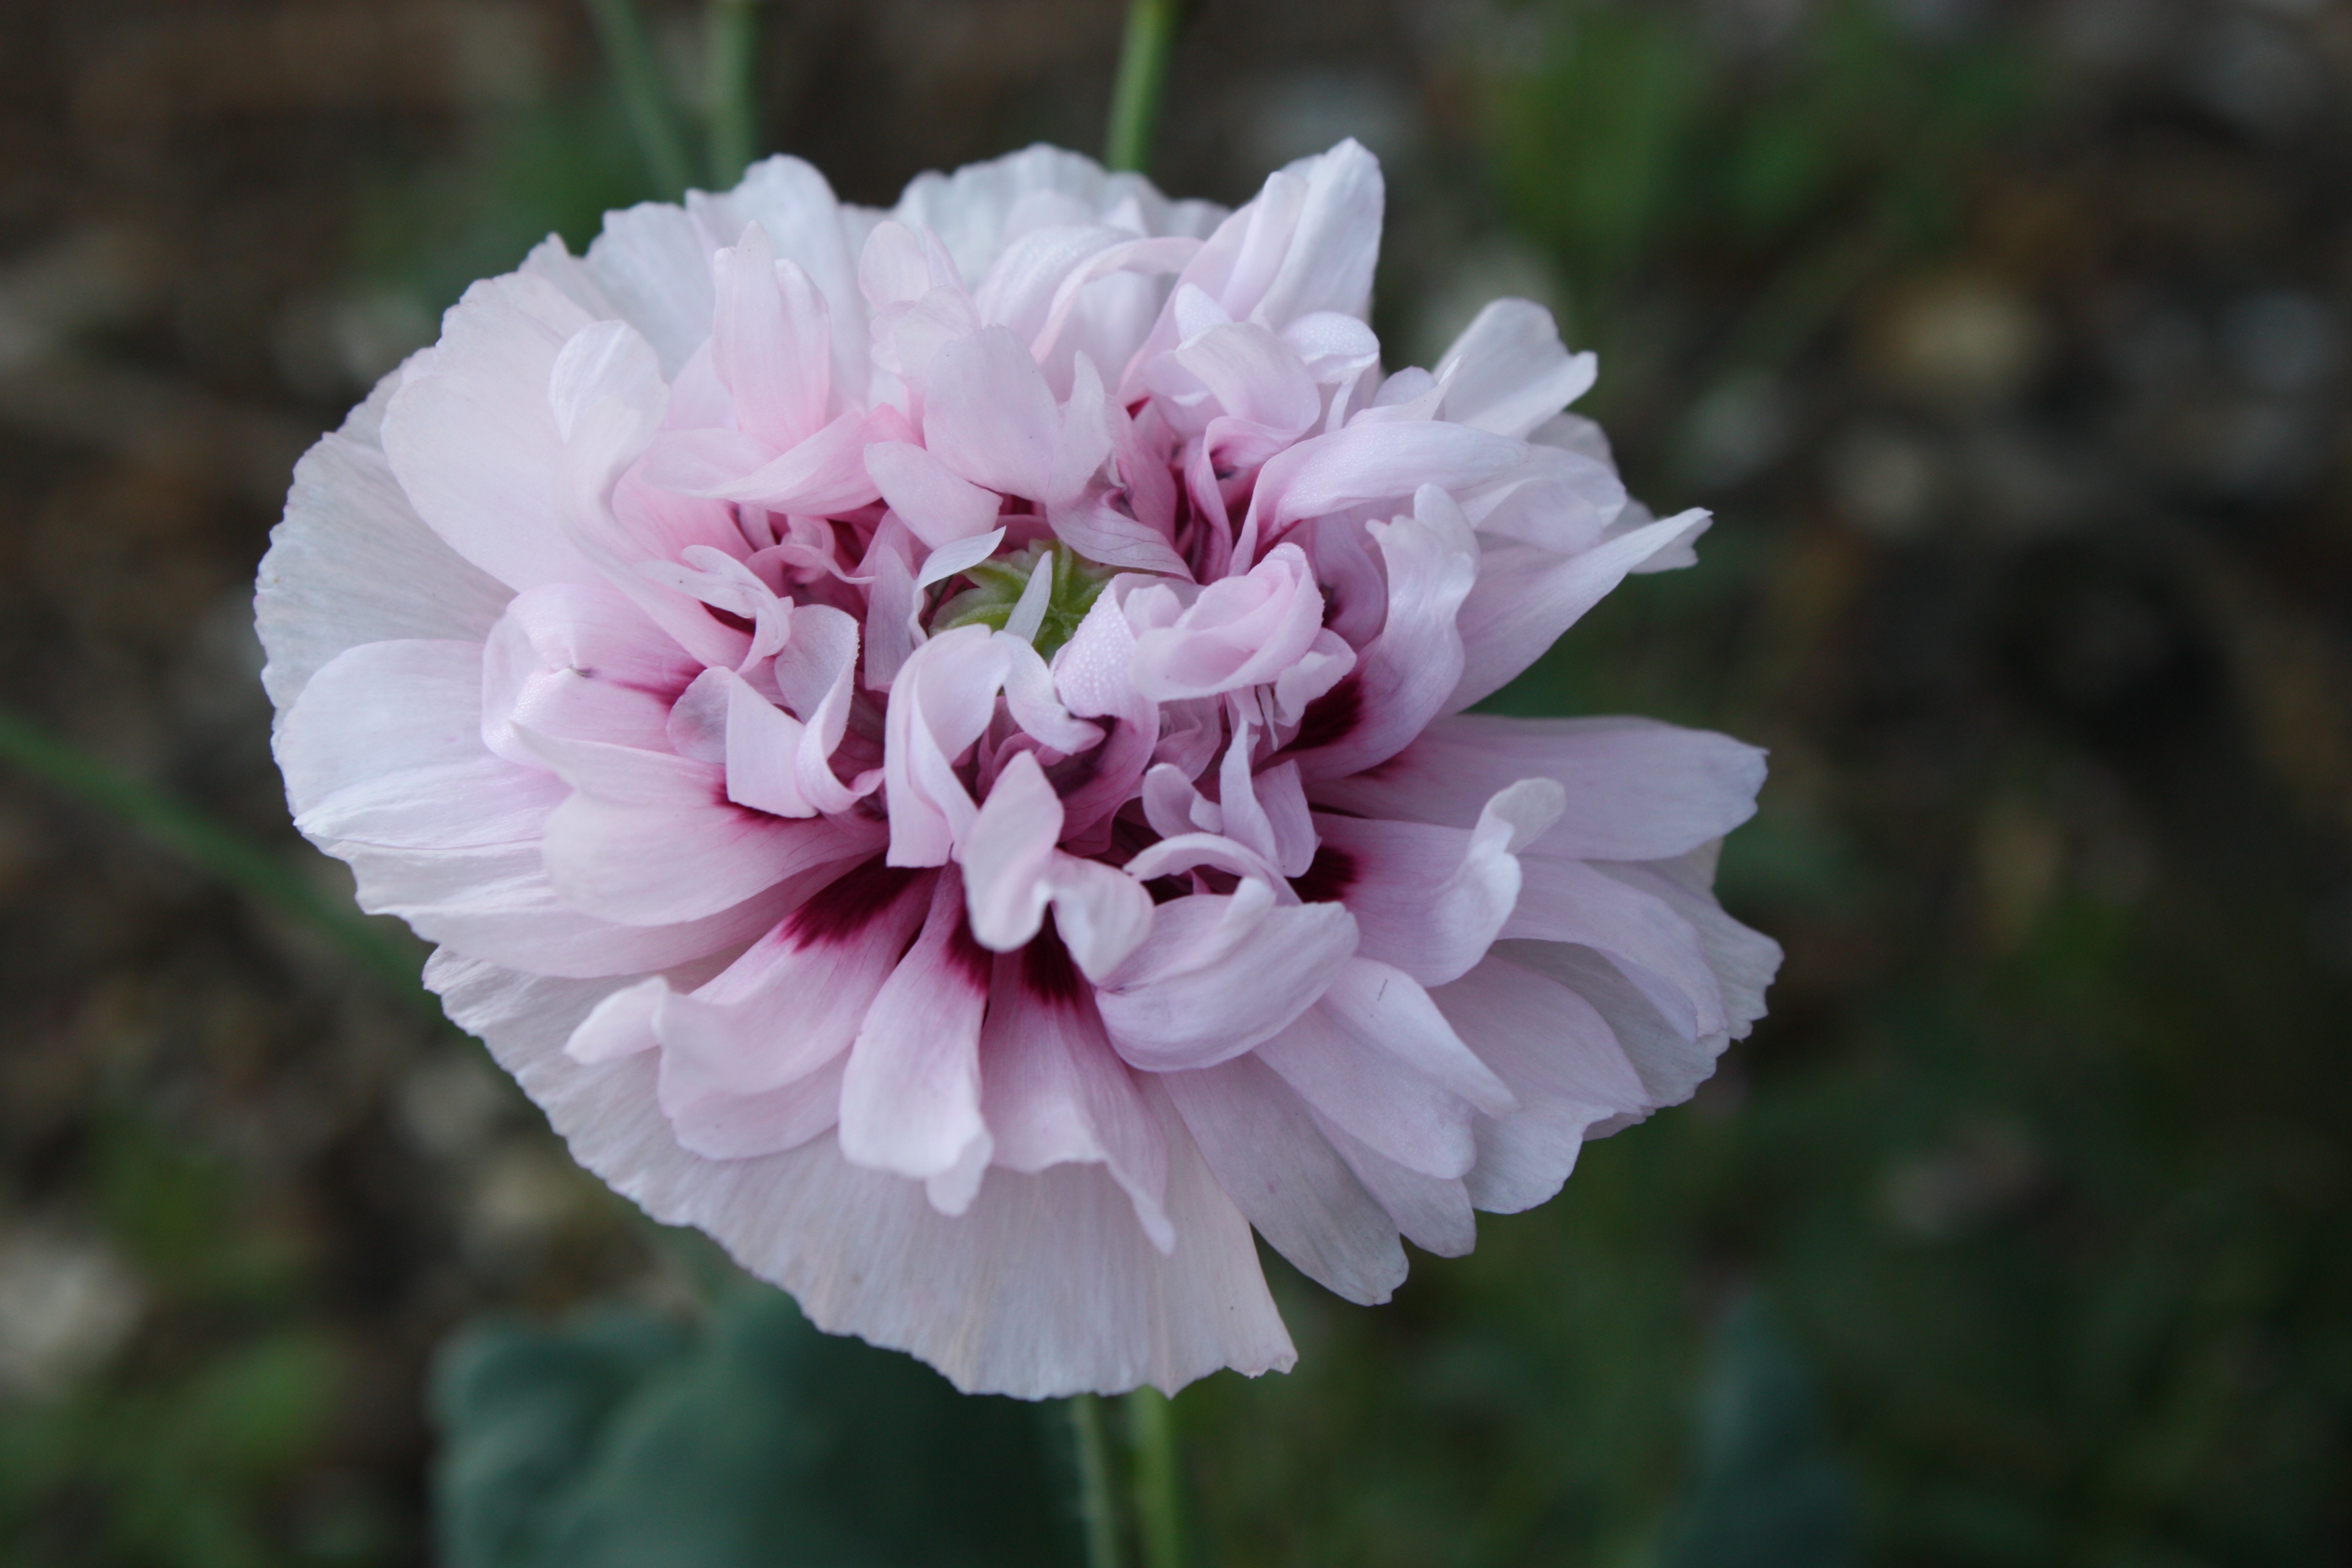
nature, blossom, plant, field, flower, purple, petal, summer, botany, flora, july, carnation, poppy, purple flower, peony, dianthus, macro photography, flowering plant, plant stem, land plant, pink family